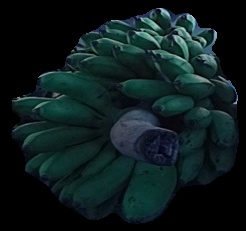
Variety: rasbale
Grade: grade2